Pascual Orozco

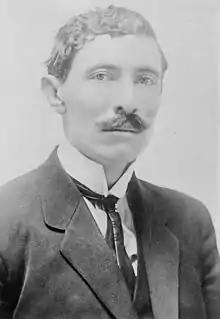
Orozco 1913

Pascual Orozco Vázquez, Jr. (in contemporary documents, sometimes spelled "Oroszco") (28 January 1882 – 30 August 1915) was a Mexican revolutionary leader and general who rose up to support Francisco I. Madero in late 1910 to depose long-time president and dictator Porfirio Díaz (whose eponymous era lasted from 1876 to 1911). Orozco was a natural military leader whose victory over the Federal Army at Ciudad Juárez was a key factor in forcing Díaz to resign in May 1911. Following Díaz's resignation and the democratic election of Madero in November 1911, Orozco served Madero as leader of the state militia in Chihuahua, a paltry reward for his service in the Mexican Revolution. Orozco revolted against the Madero government 16 months later, issuing the Plan Orozquista in March 1912. It was a serious revolt which the Federal Army struggled to suppress. When Victoriano Huerta led a coup d'état against Madero in February 1913 during which Madero was murdered, Orozco joined the Huerta regime. Orozco's revolt against Madero somewhat tarnished his revolutionary reputation, but his subsequent support of Huerta compounded the repugnance against him.